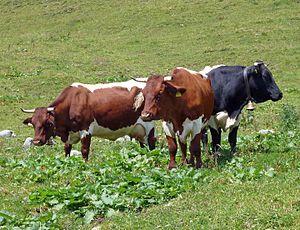
La Pinzgauer une race bovine originaire de la partie orientale des Alpes, entre Allemagne, Autriche et Italie. Son nom international en anglais est pinzgau.